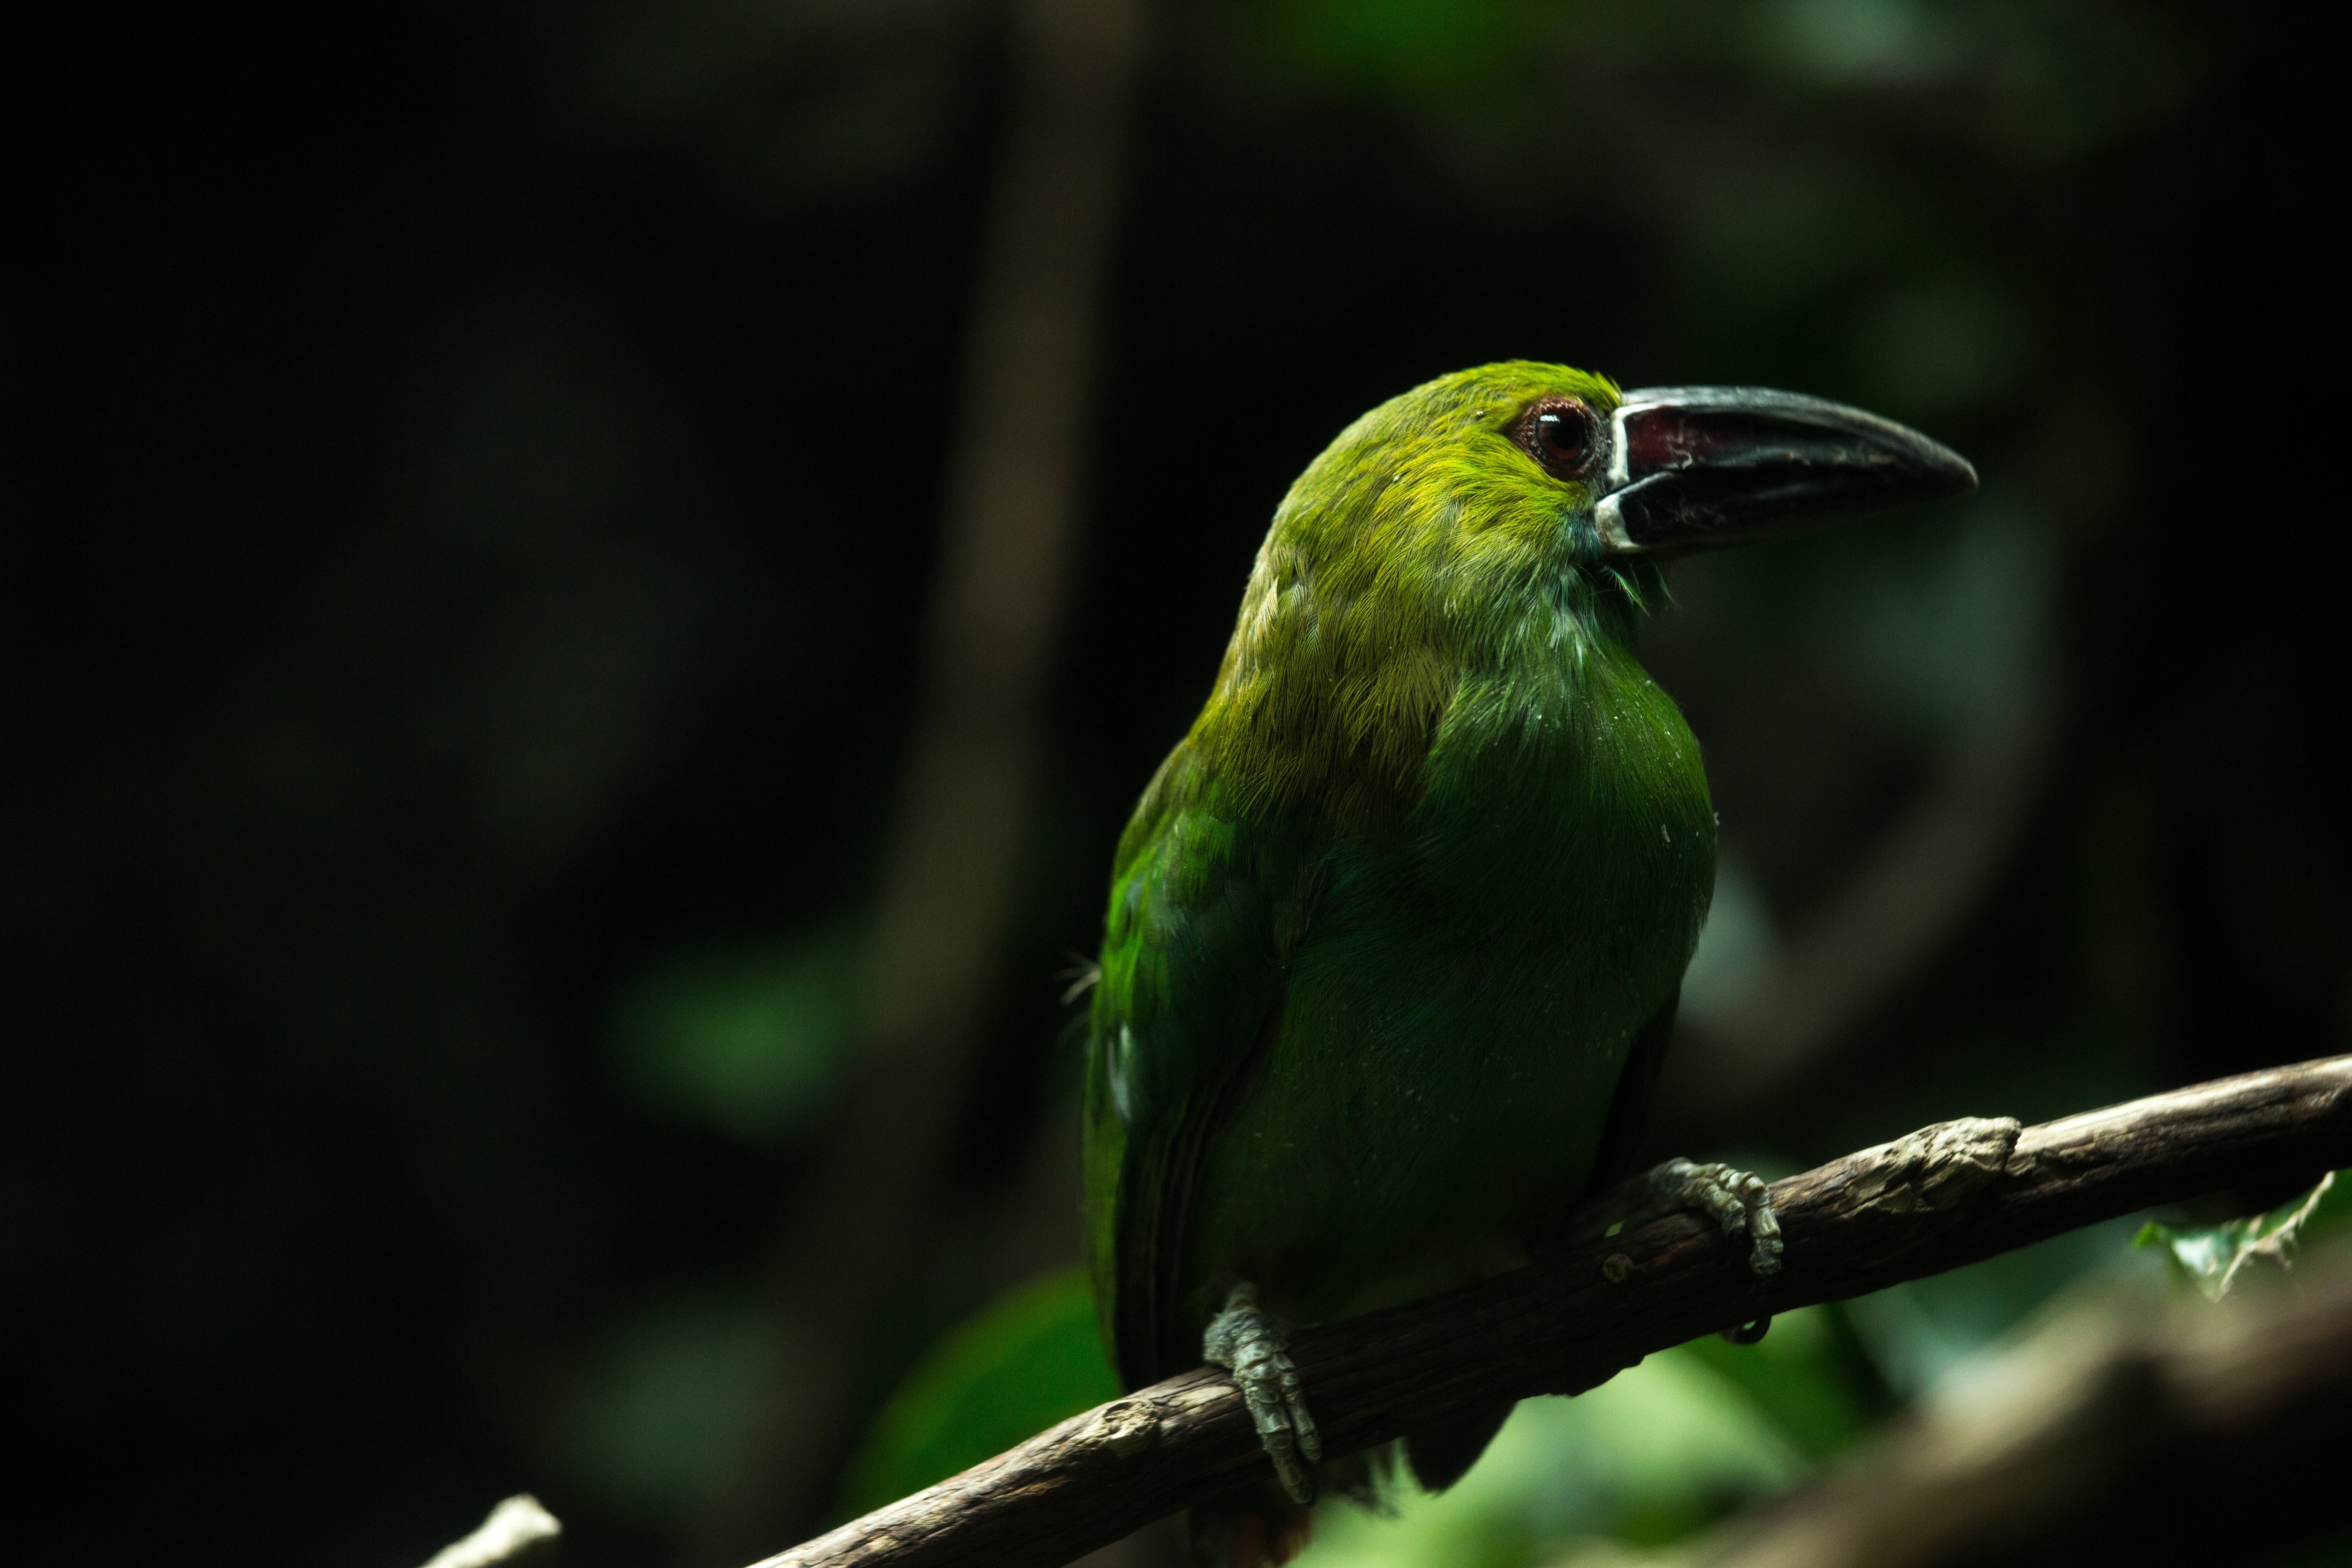
nature, branch, bird, wildlife, green, beak, feather, fauna, vertebrate, perching bird